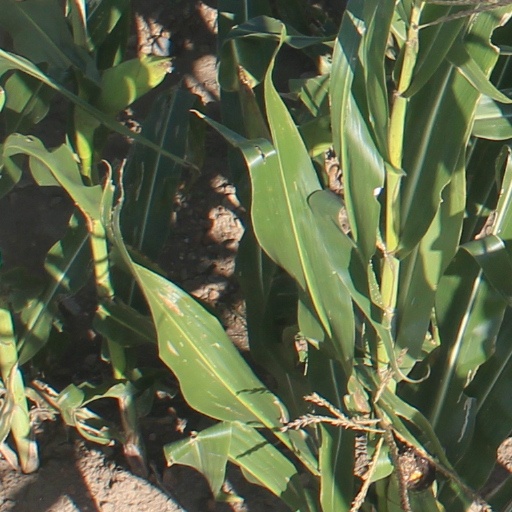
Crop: maize; corn